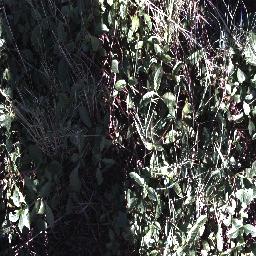
Label: negative